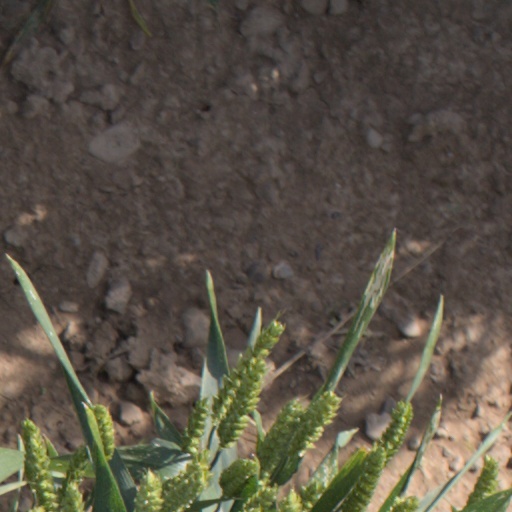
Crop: wheat